Middle Stone Age

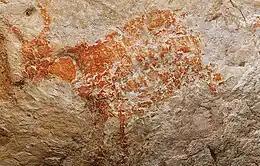
One of the oldest known figurative paintings, a depiction of an unknown bovine, was discovered in the Lubang Jeriji Saléh cave and dated to be more than 40,000 (perhaps as old as 52,000) years old.

Symbolic behavior is, perhaps, one of the most difficult aspects of modern human behavior to distinguish archaeologically. When searching for evidence of symbolic behavior in the MSA, there are three lines of evidence that can be considered: direct evidence reflecting concrete examples of symbols; indirect evidence reflecting behaviors that would have been used to convey symbolic thought; and technological evidence reflecting the tools and skills that would have been used to produce art. Direct evidence is difficult to find beyond 40ka, and indirect evidence is essentially intangible, thus technological evidence is the most fruitful of the three.